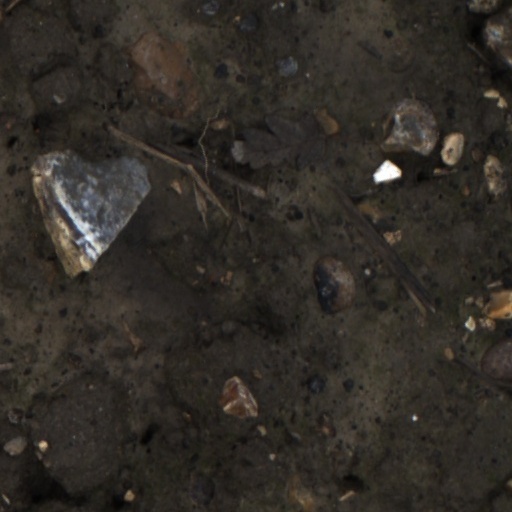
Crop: wheat